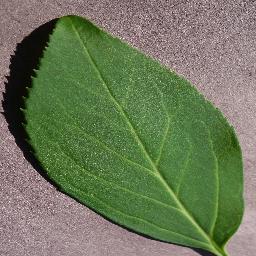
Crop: cherry
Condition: (including_sour)_healthy